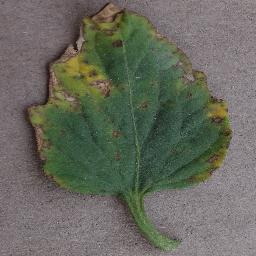
Label: Tomato___Bacterial_spot